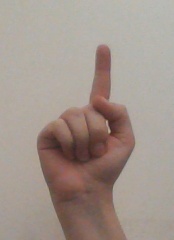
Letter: bb